Wendy's

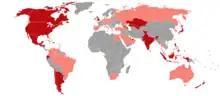

From 1988 to 1990, Wendy's expanded operations globally to Mexico, New Zealand, Indonesia, Greece, Turkey, Guatemala, as well as the U.S. Naval Base in Naples, Italy. In 1988, Wendy's expanded its bar to a full-blown buffet called the Superbar for $2.99; while popular it was difficult to maintain and was discontinued in 1998.